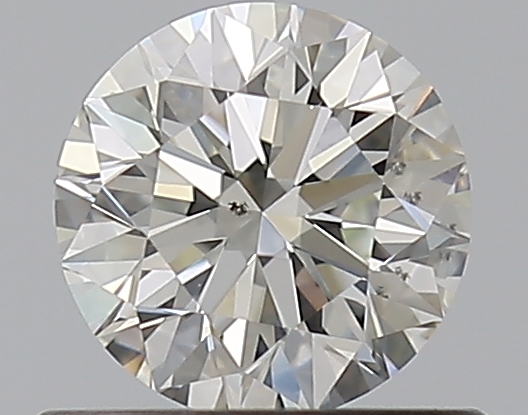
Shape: round
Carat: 0.53
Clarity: SI1
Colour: J
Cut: EX
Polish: EX
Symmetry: EX
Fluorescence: F
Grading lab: GIA
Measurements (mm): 5.13 x 5.16 x 3.22